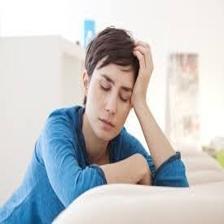
Image emotion (VAD): valence: -0.2, arousal: -0.6, dominance: -0.2
Candidate emotion words:
inquisitive — valence: -0.398, arousal: 0.274, dominance: 0.23
understood — valence: 0.56, arousal: -0.118, dominance: 0.372
pensive — valence: 0.08, arousal: -0.56, dominance: 0.058
giddy — valence: -0.124, arousal: 0.694, dominance: 0.222
Best matching emotion: pensive